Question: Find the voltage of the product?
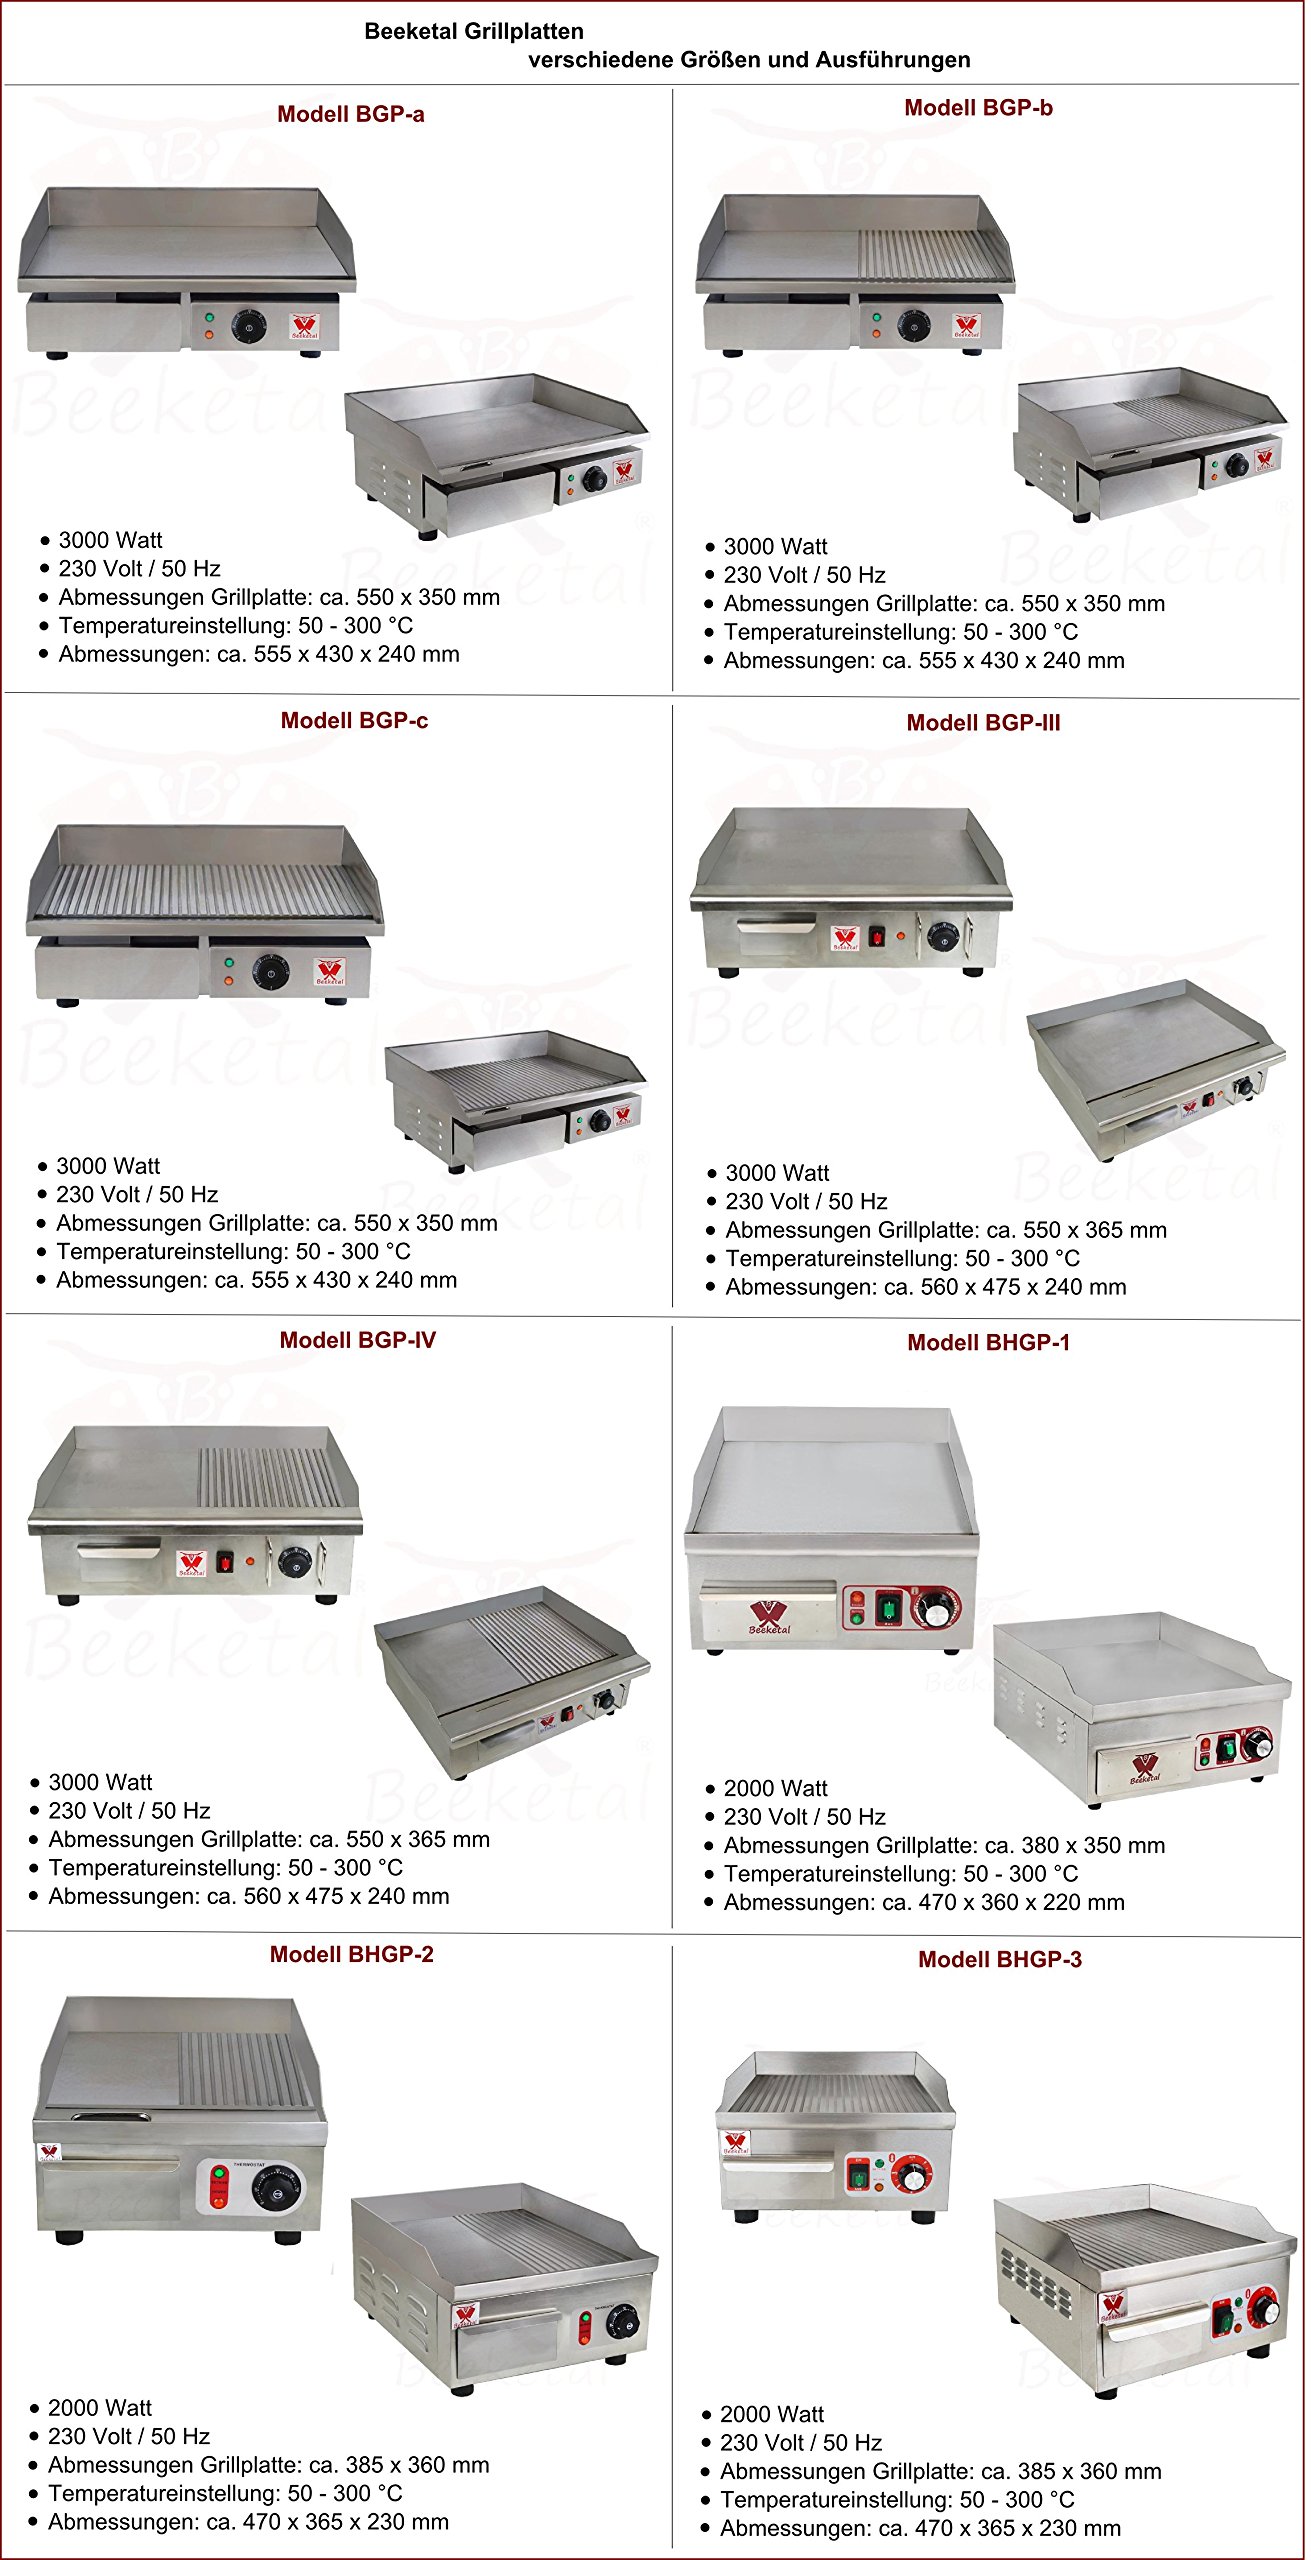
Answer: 230.0 volt